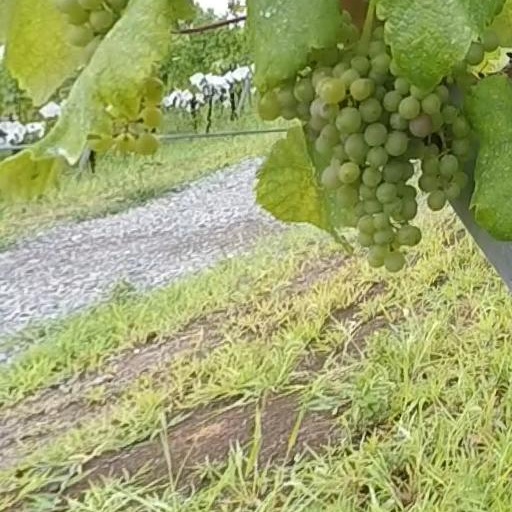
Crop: grape